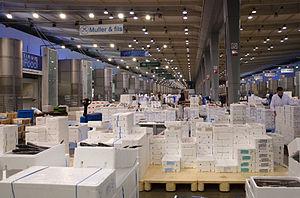
Dans le pavillon de la marée du marché international de Rungis (France)
Le polystyrène ou frigolite est le polymère de formule -ₙ-, obtenu par polymérisation du monomère styrène CH₂=CH-Ph.
Un marché aux poissons est un lieu d'achat et de vente de poissons, de fruits de mer et d'autres produits. Il peut comporter pour les plus importants d'entre eux une halle à marée ou criée.
La pêche est l'activité consistant à capturer des animaux aquatiques dans leur biotope. Elle est pratiquée par les pêcheurs, comme loisir ou profession. Les techniques et engins de pêche sont nombreux, dépendant de l'espèce recherchée, du milieu, ou encore du bateau utilisé. La pêche est le plus souvent encadrée par une réglementation qui tend à se renforcer afin de protéger au mieux la biodiversité, l'environnement et les ressources halieutiques.